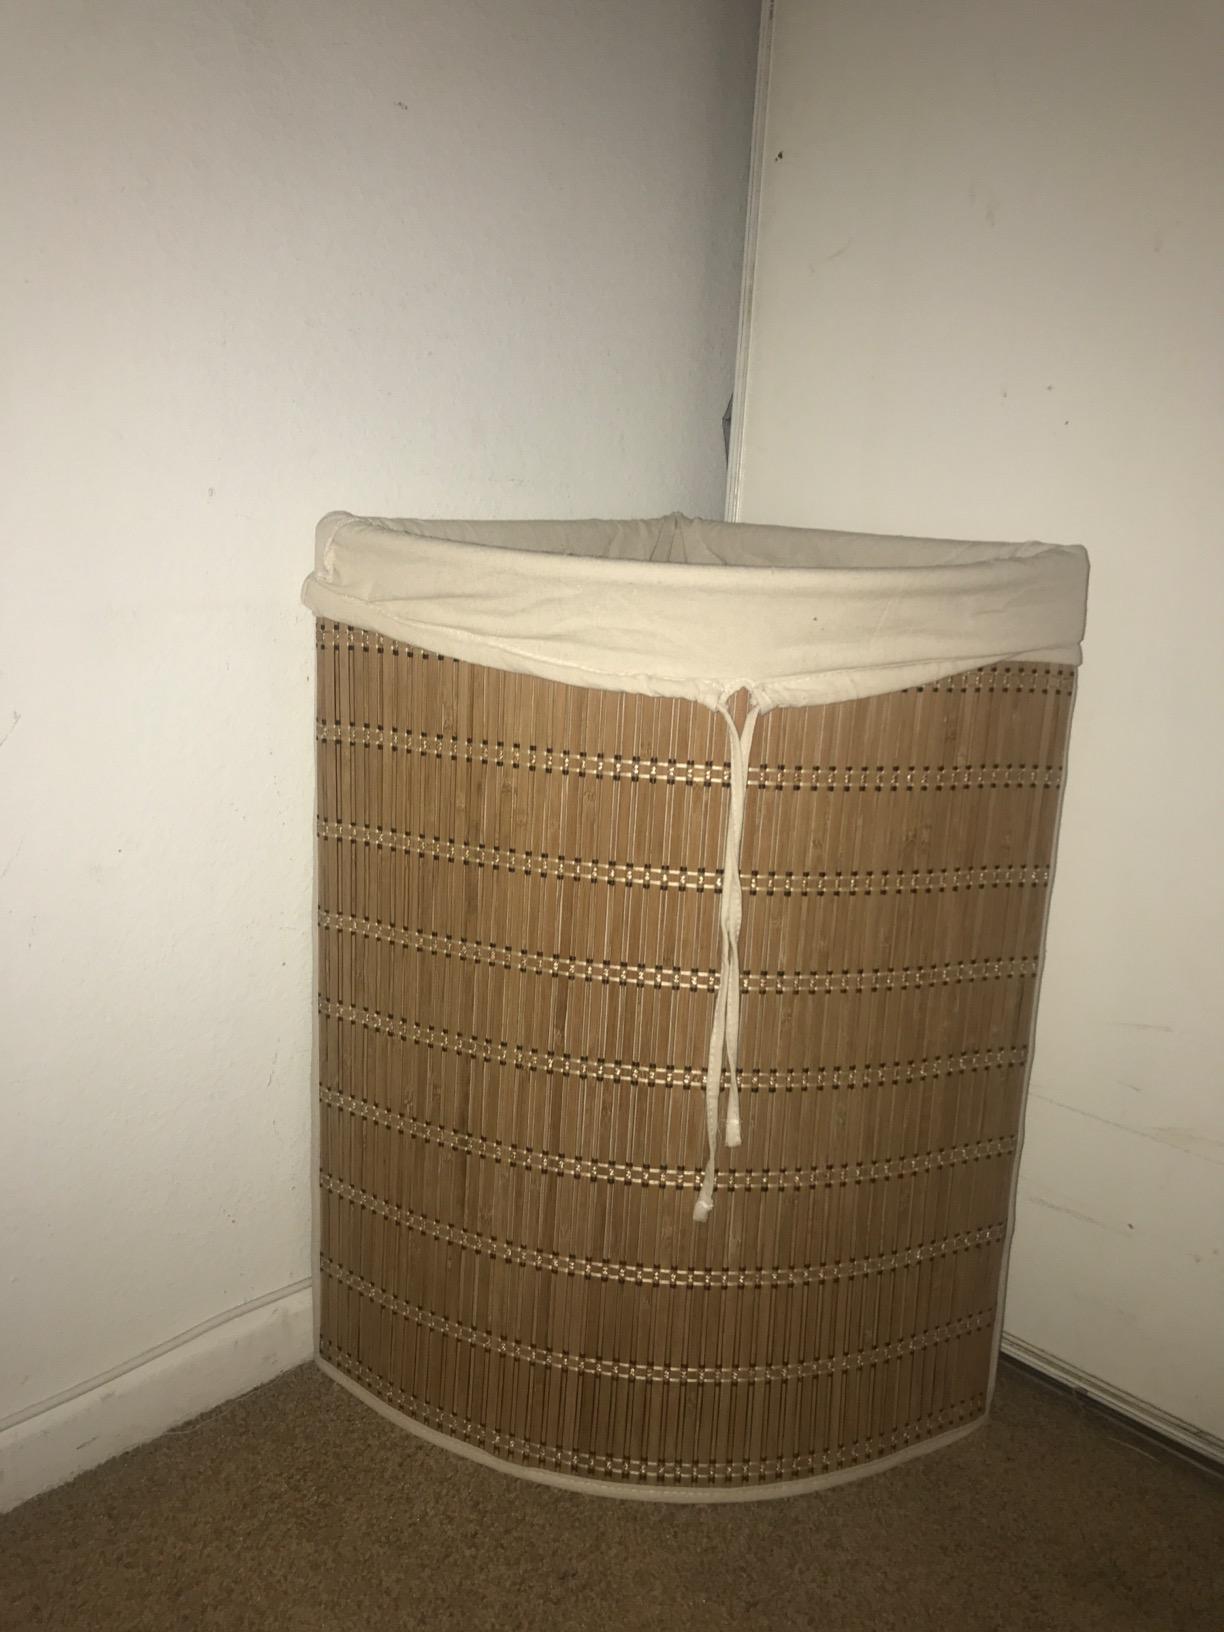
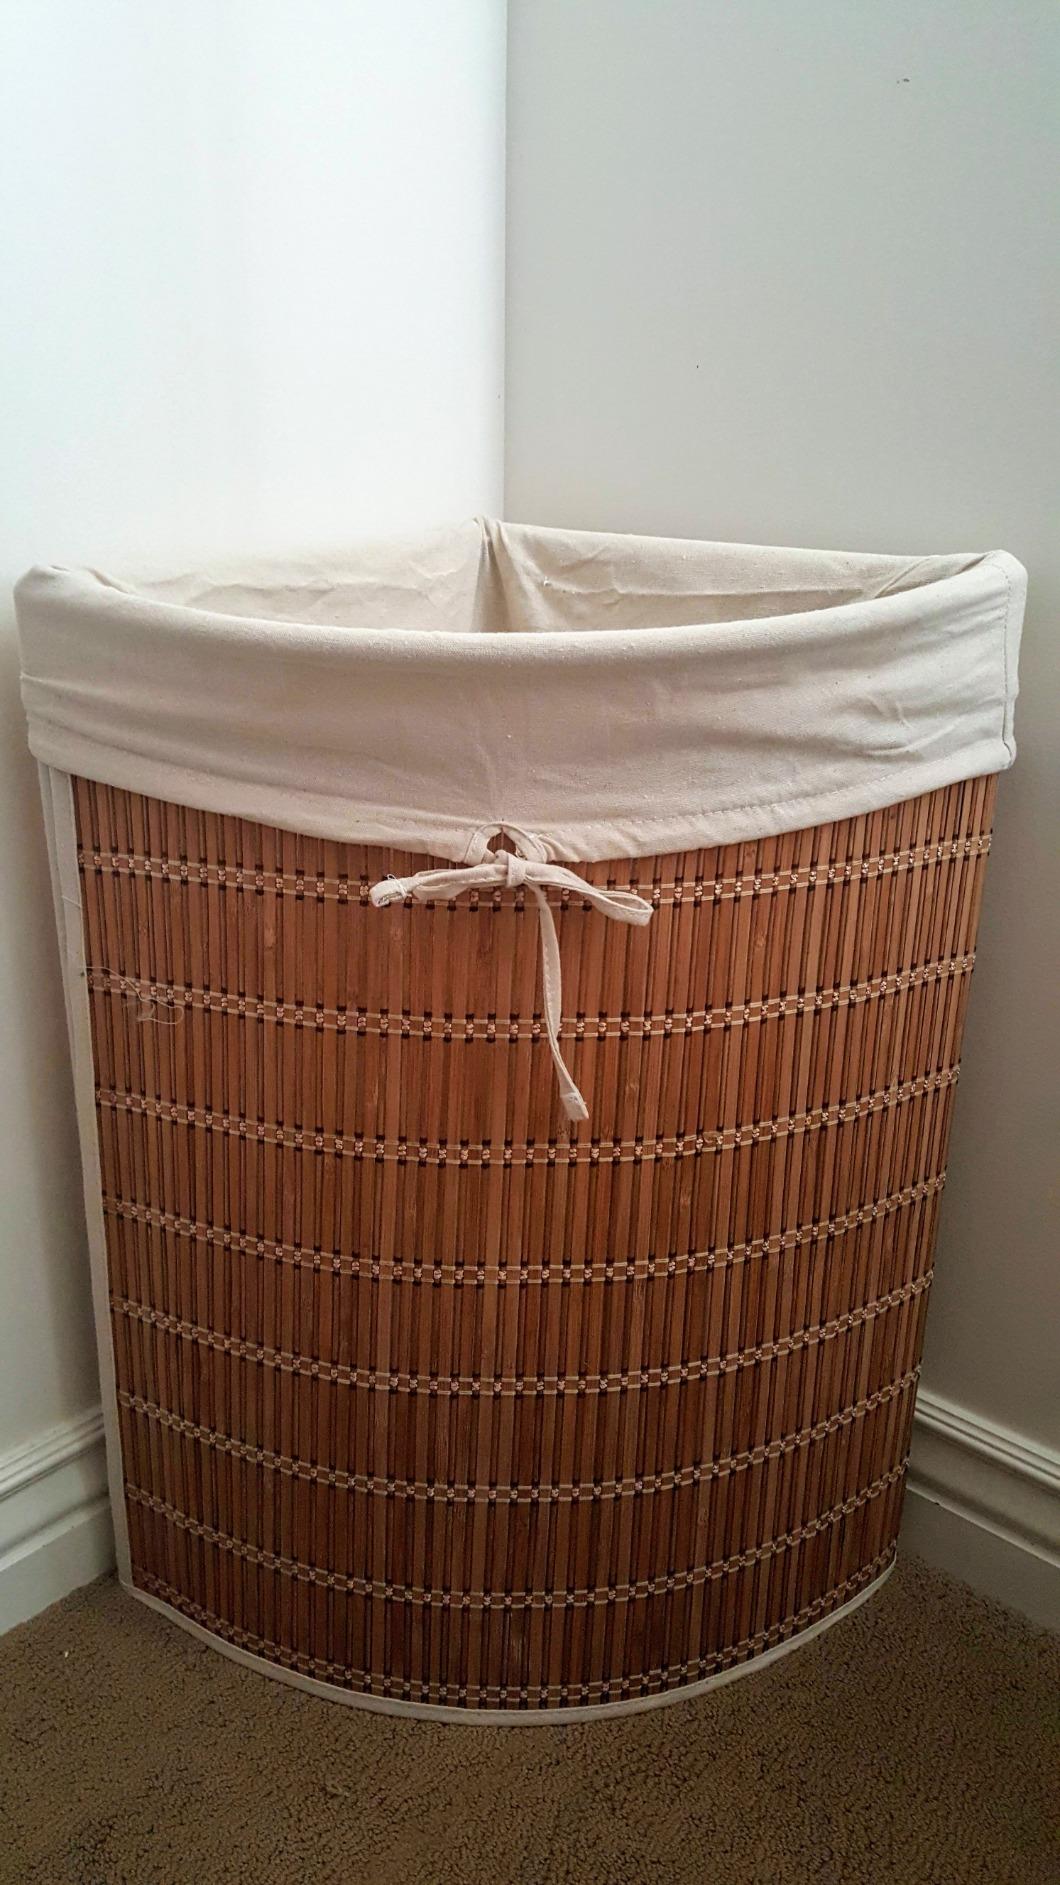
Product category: items_hamper
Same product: yes